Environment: real
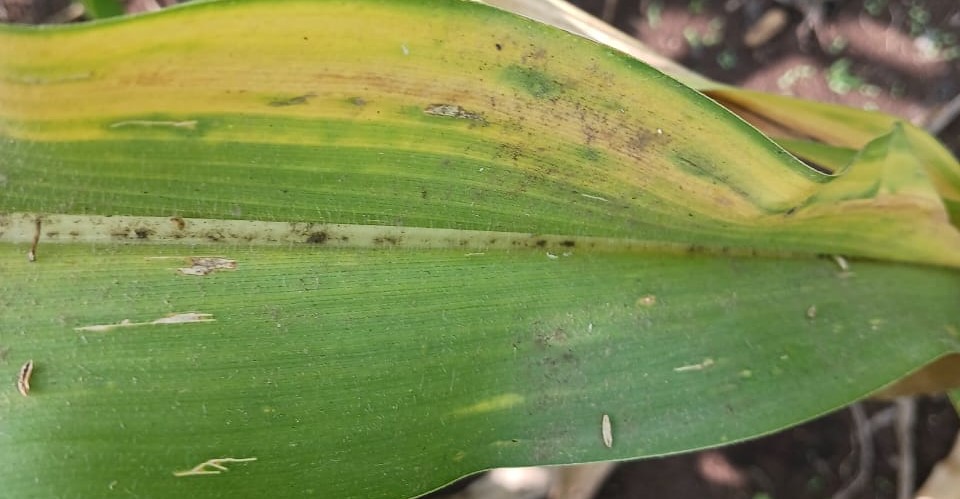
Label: nitrogen_deficiency